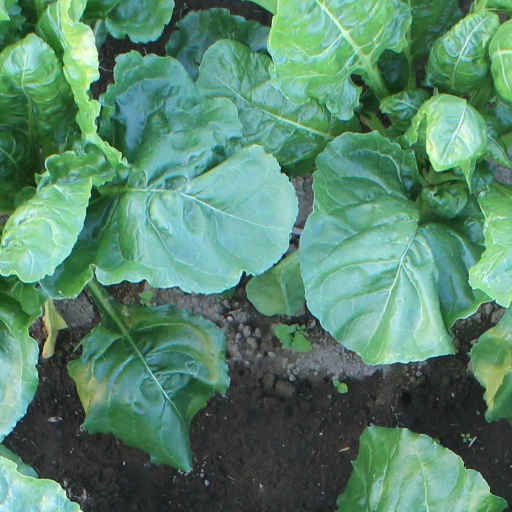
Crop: sugar beet